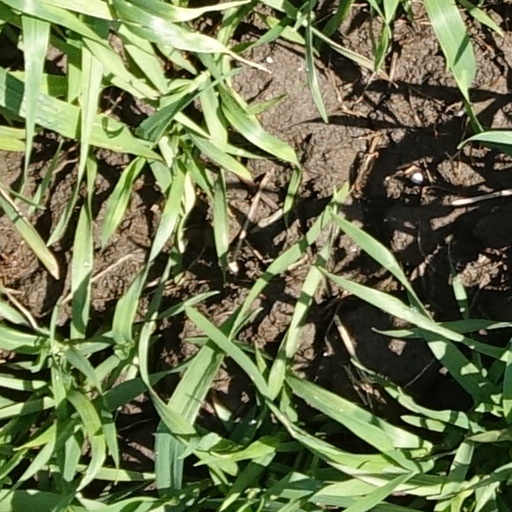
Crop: wheat